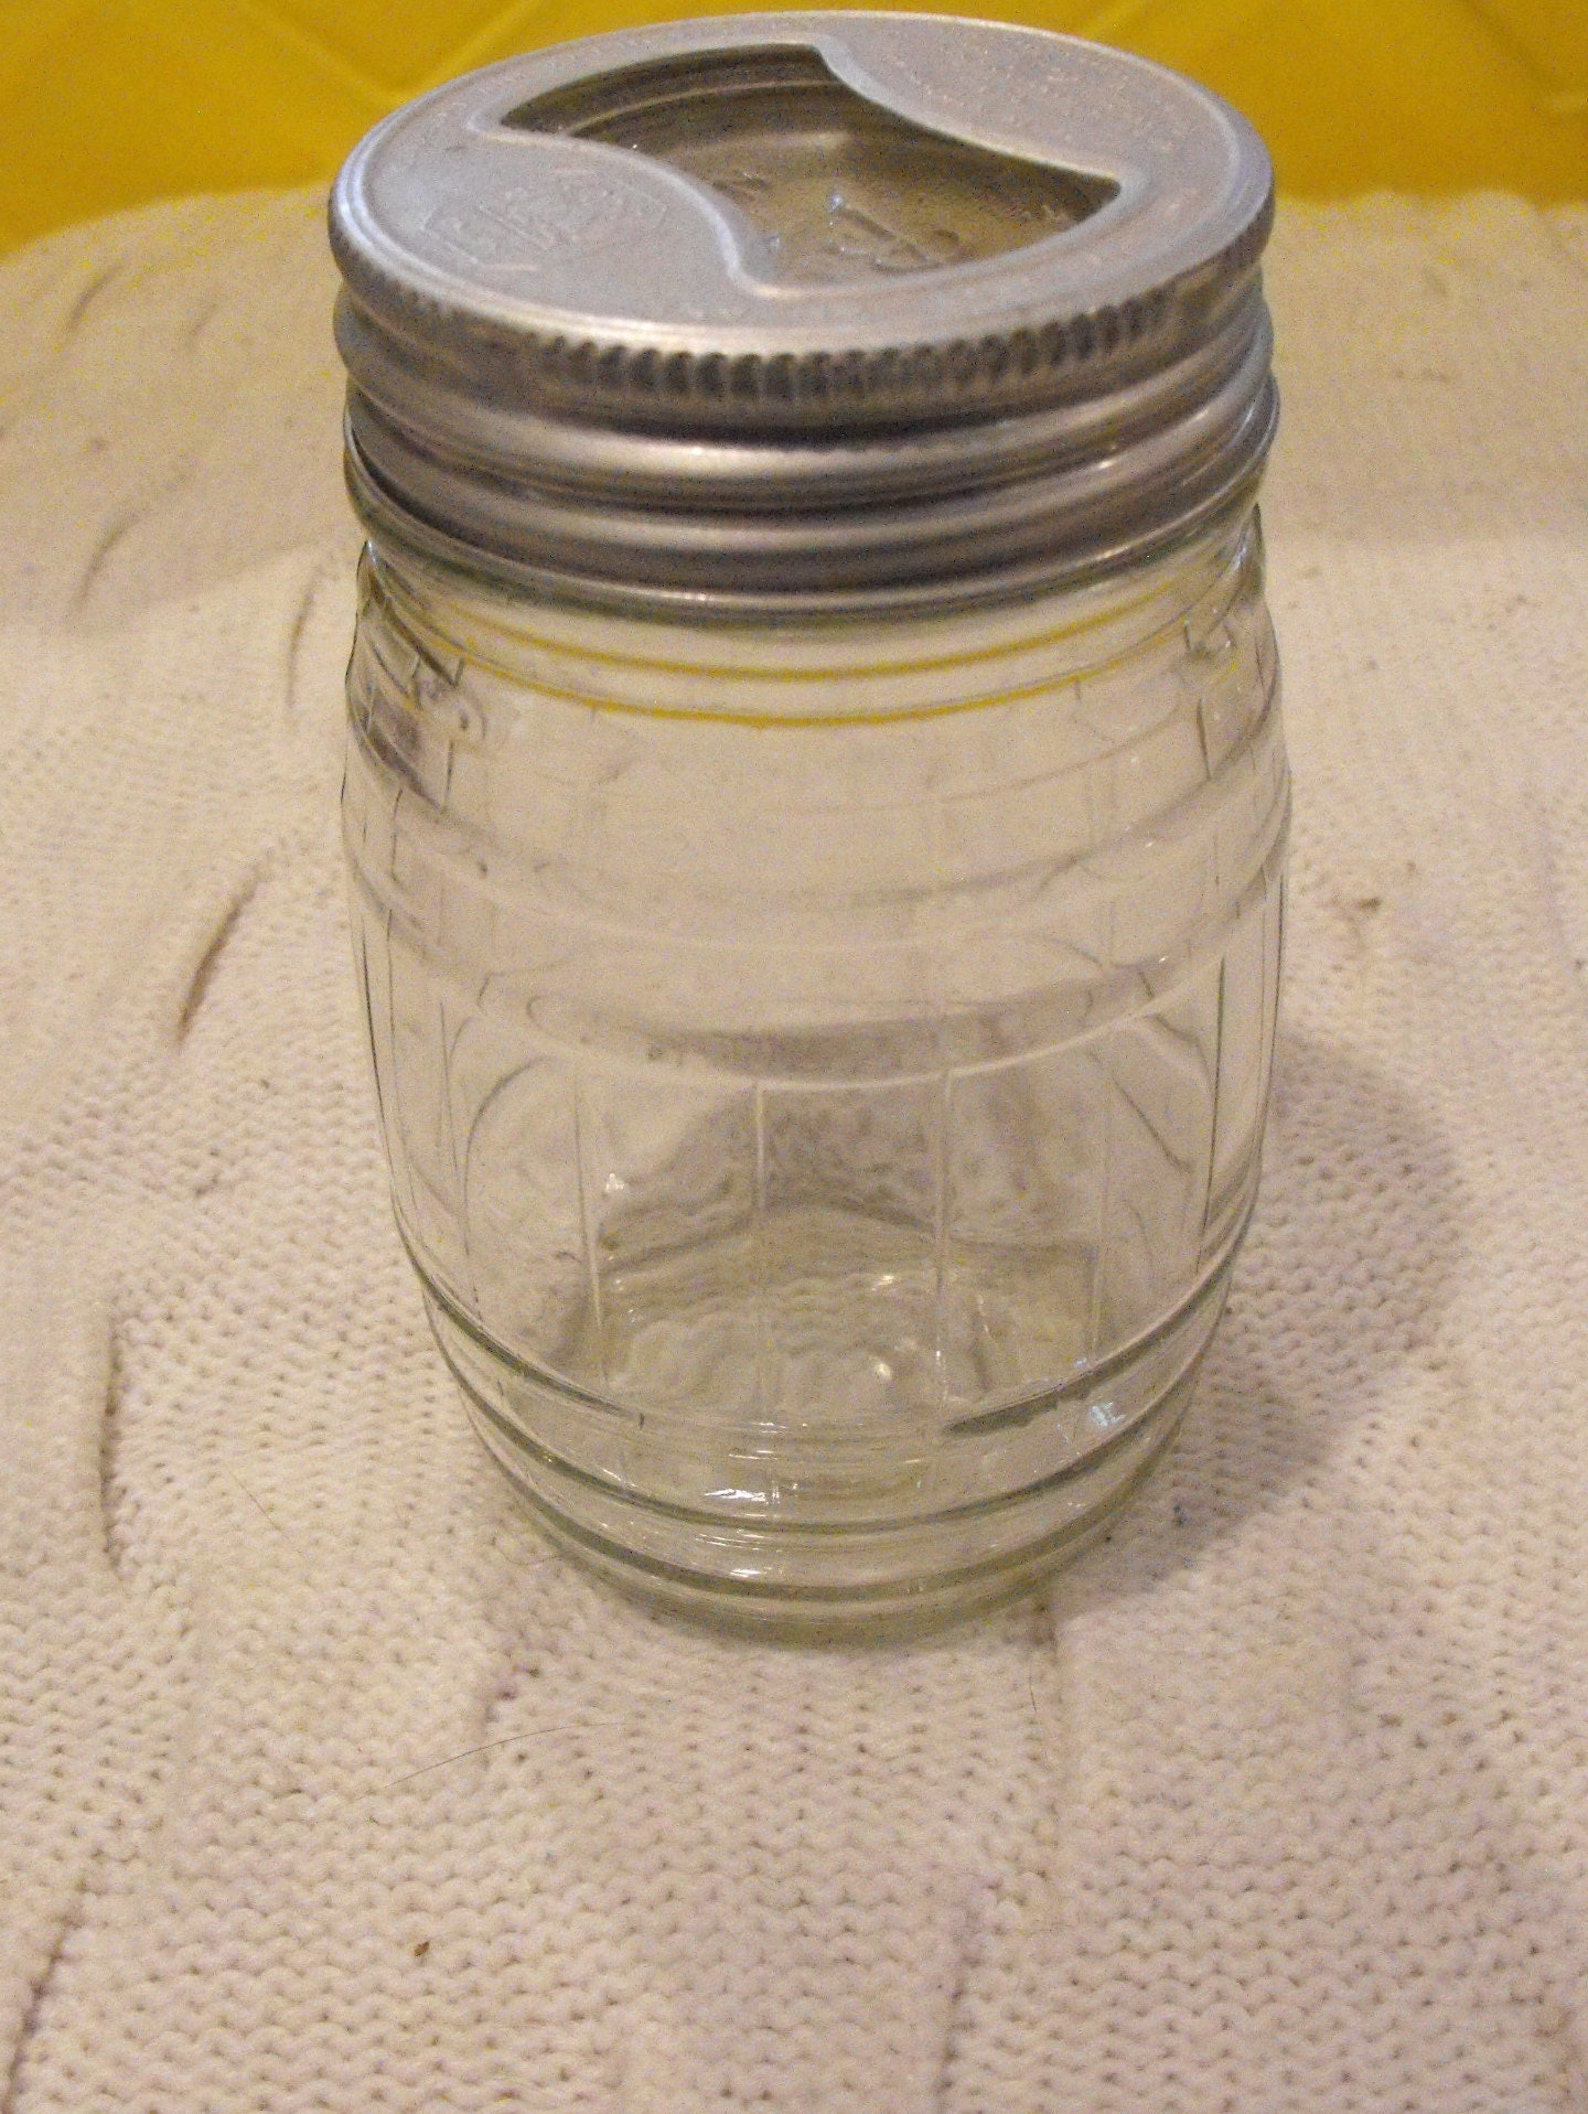
Waste category: glass